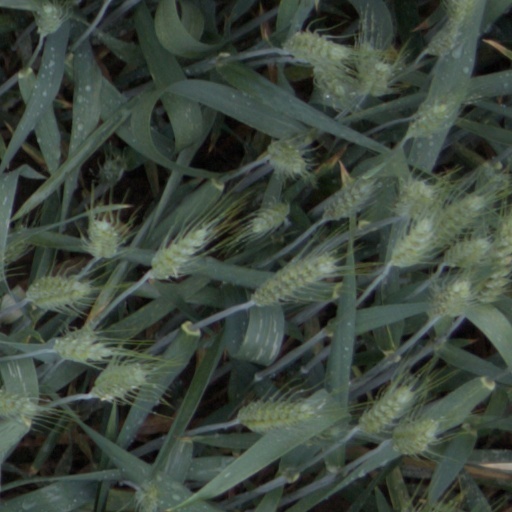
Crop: wheat